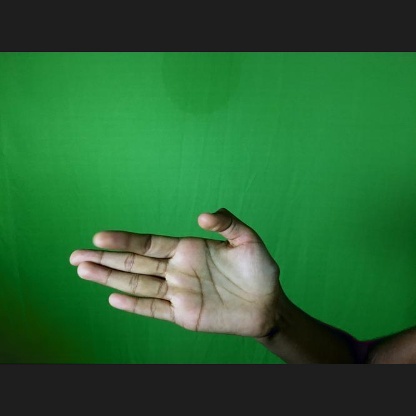
Mudra: Ardhachandran